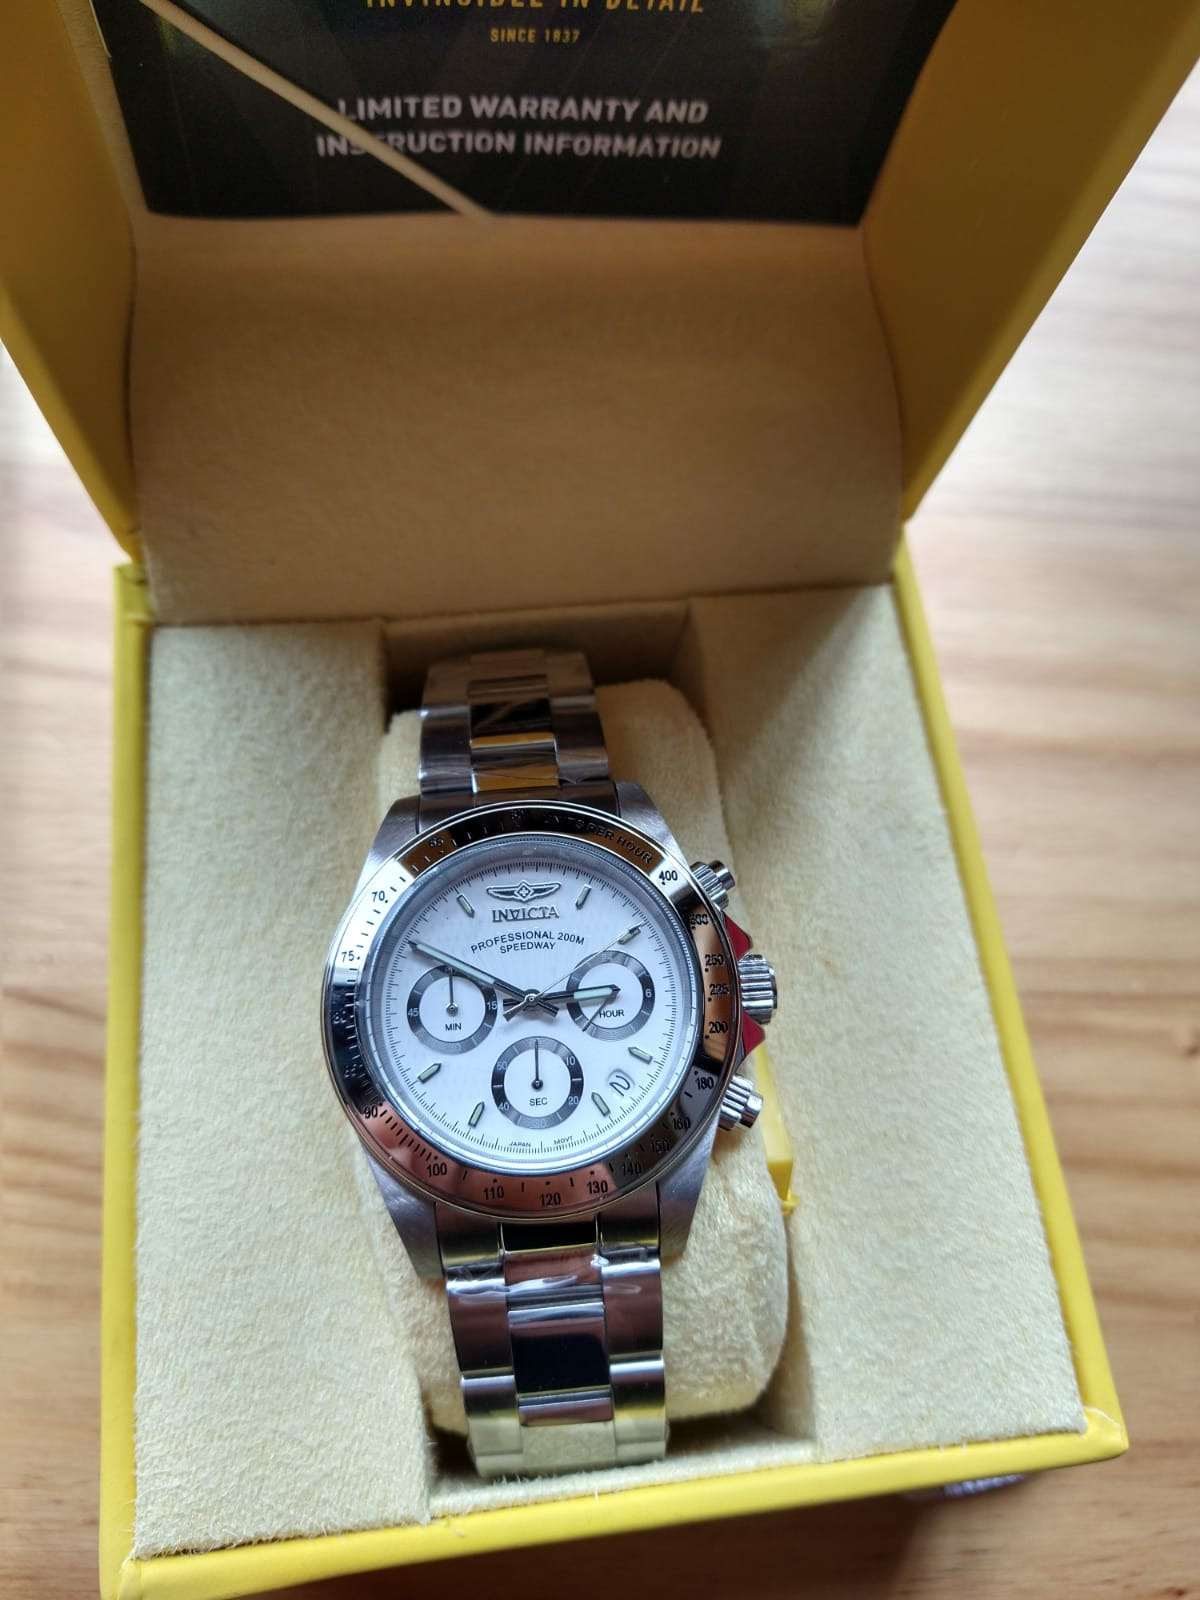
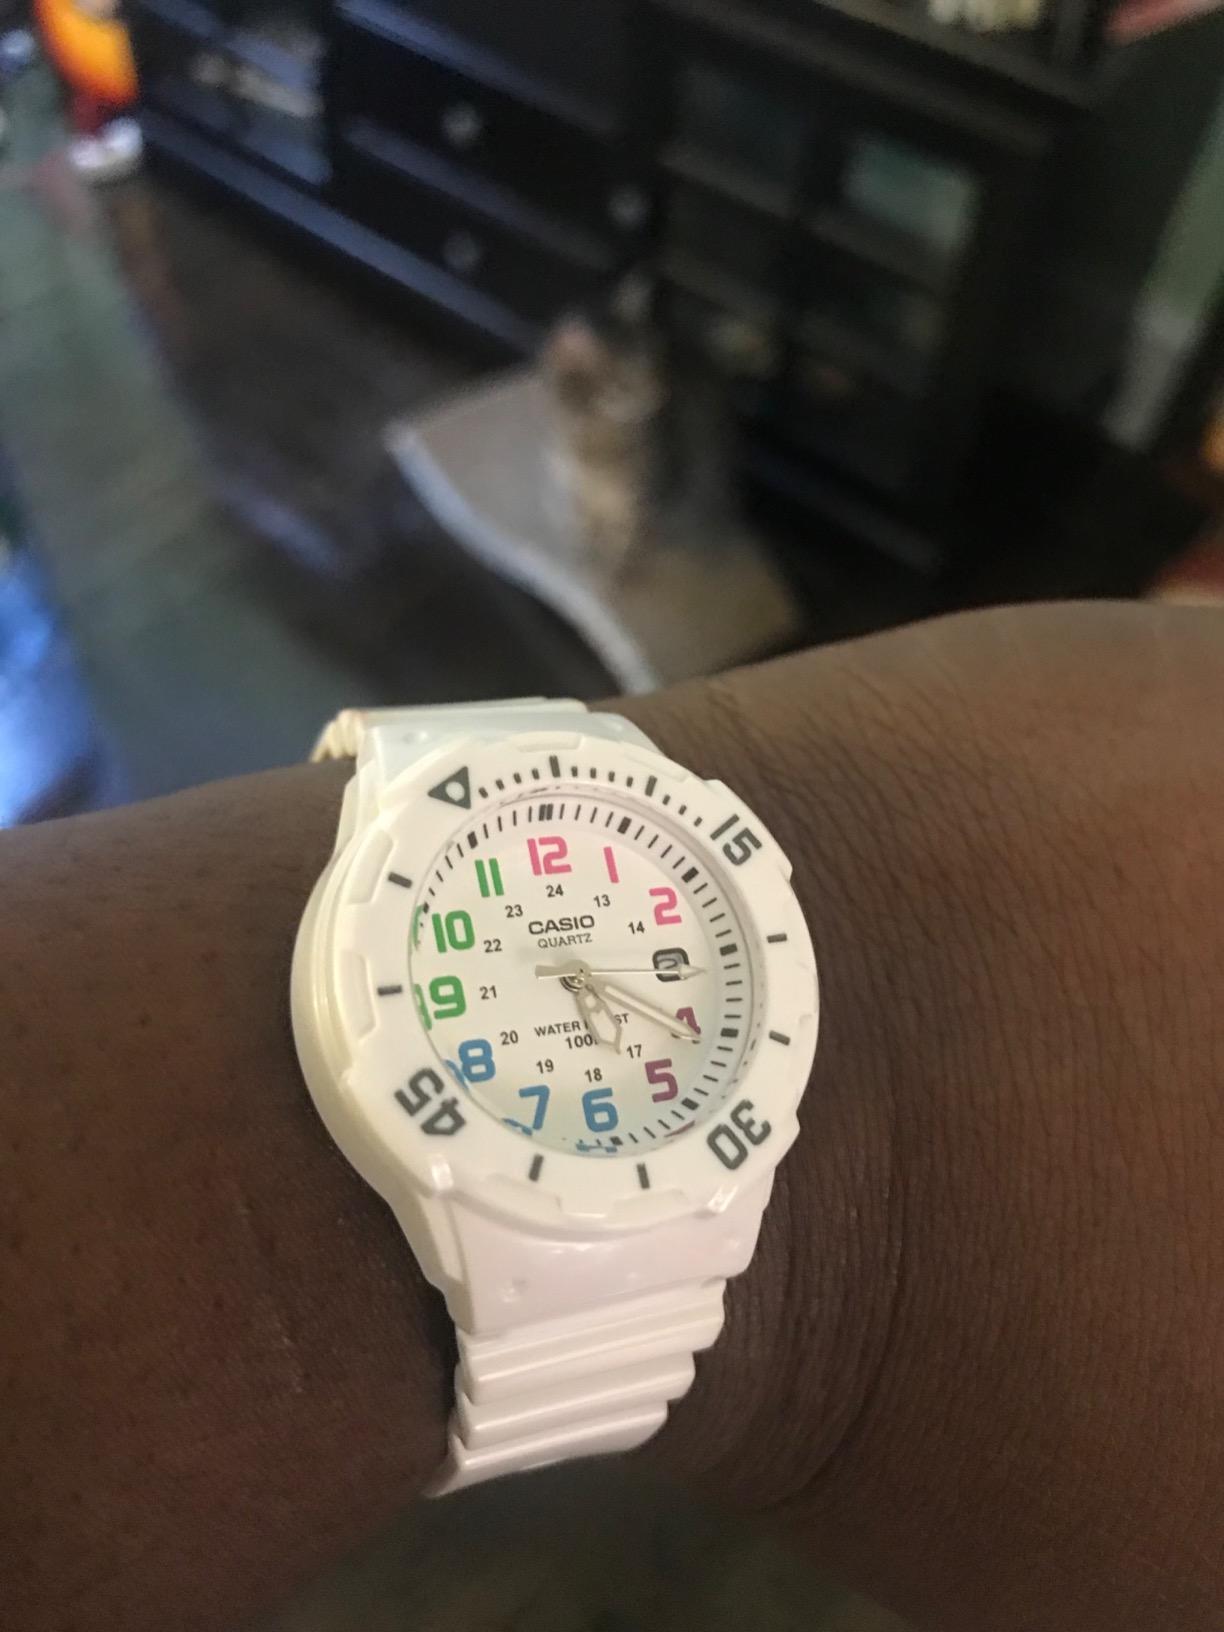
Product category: accessories_watch
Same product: no